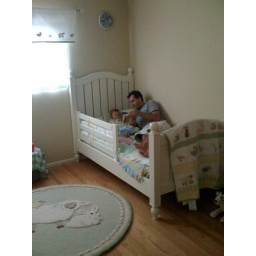
Sierra's first night in her big girl bed